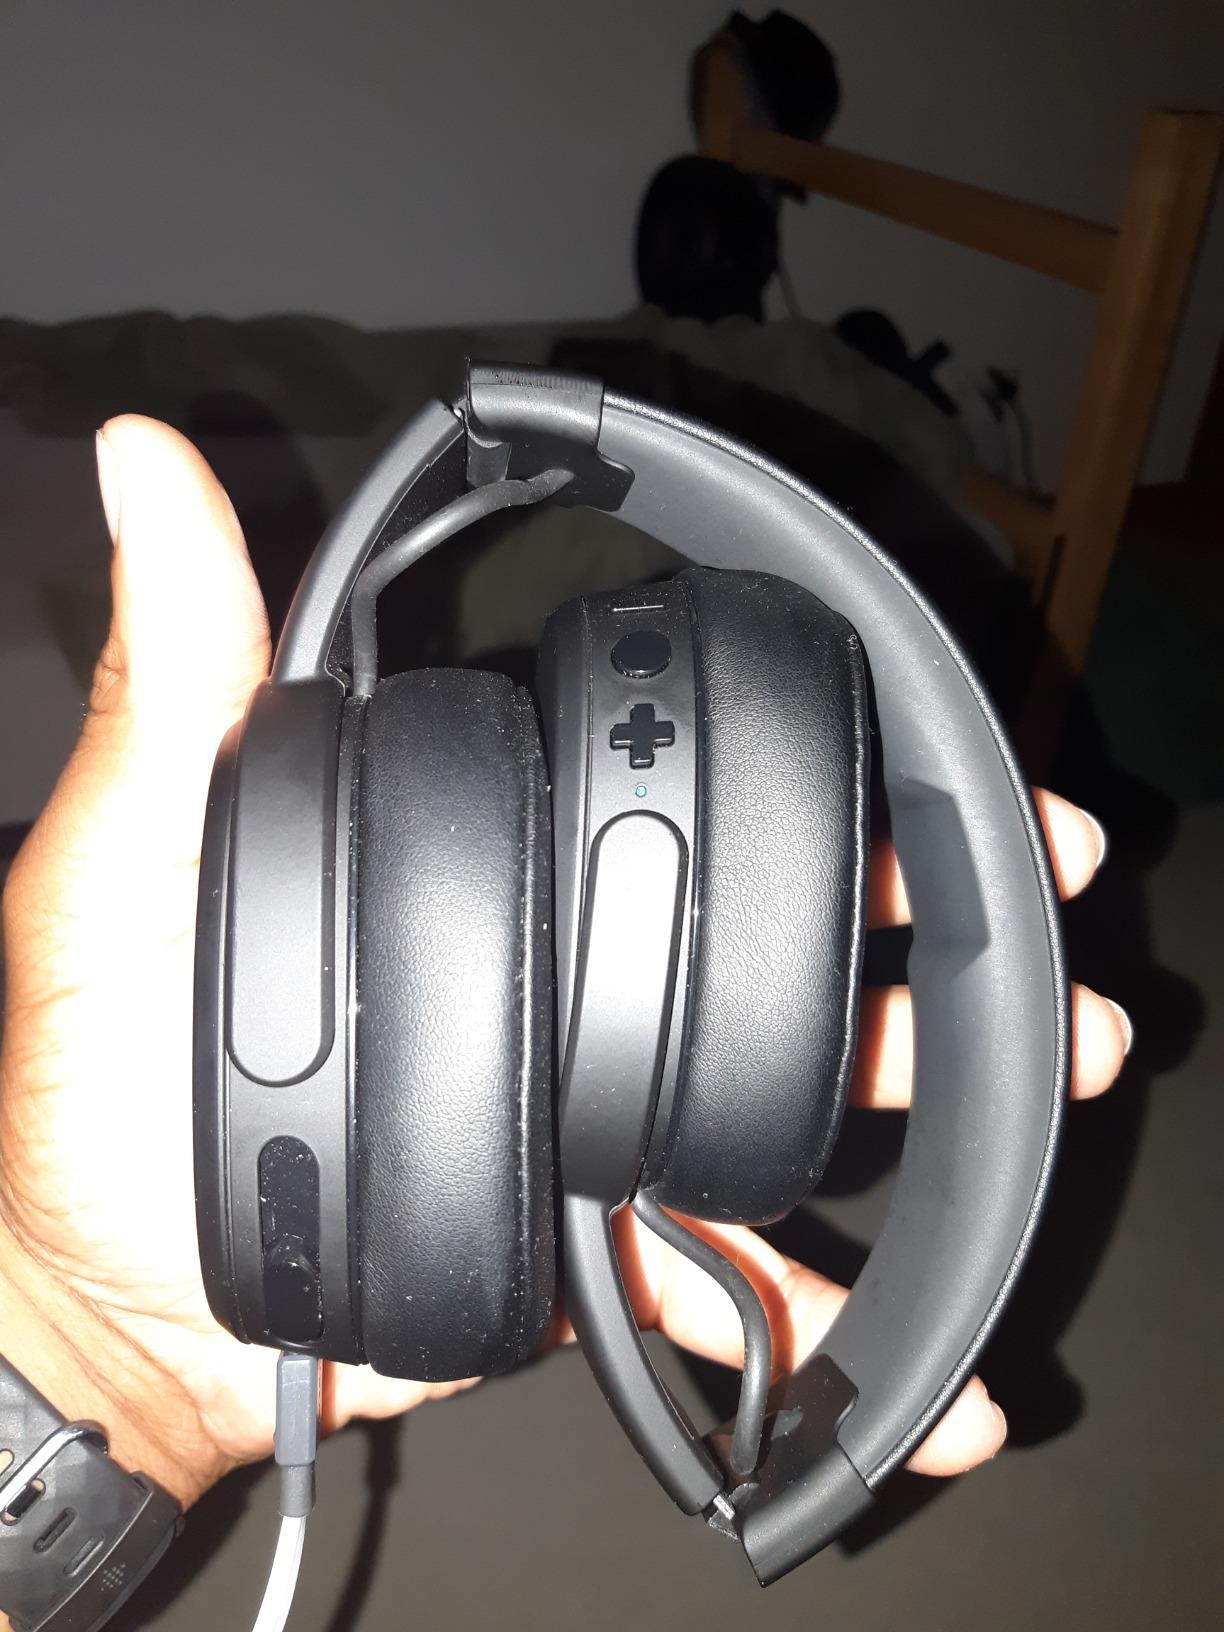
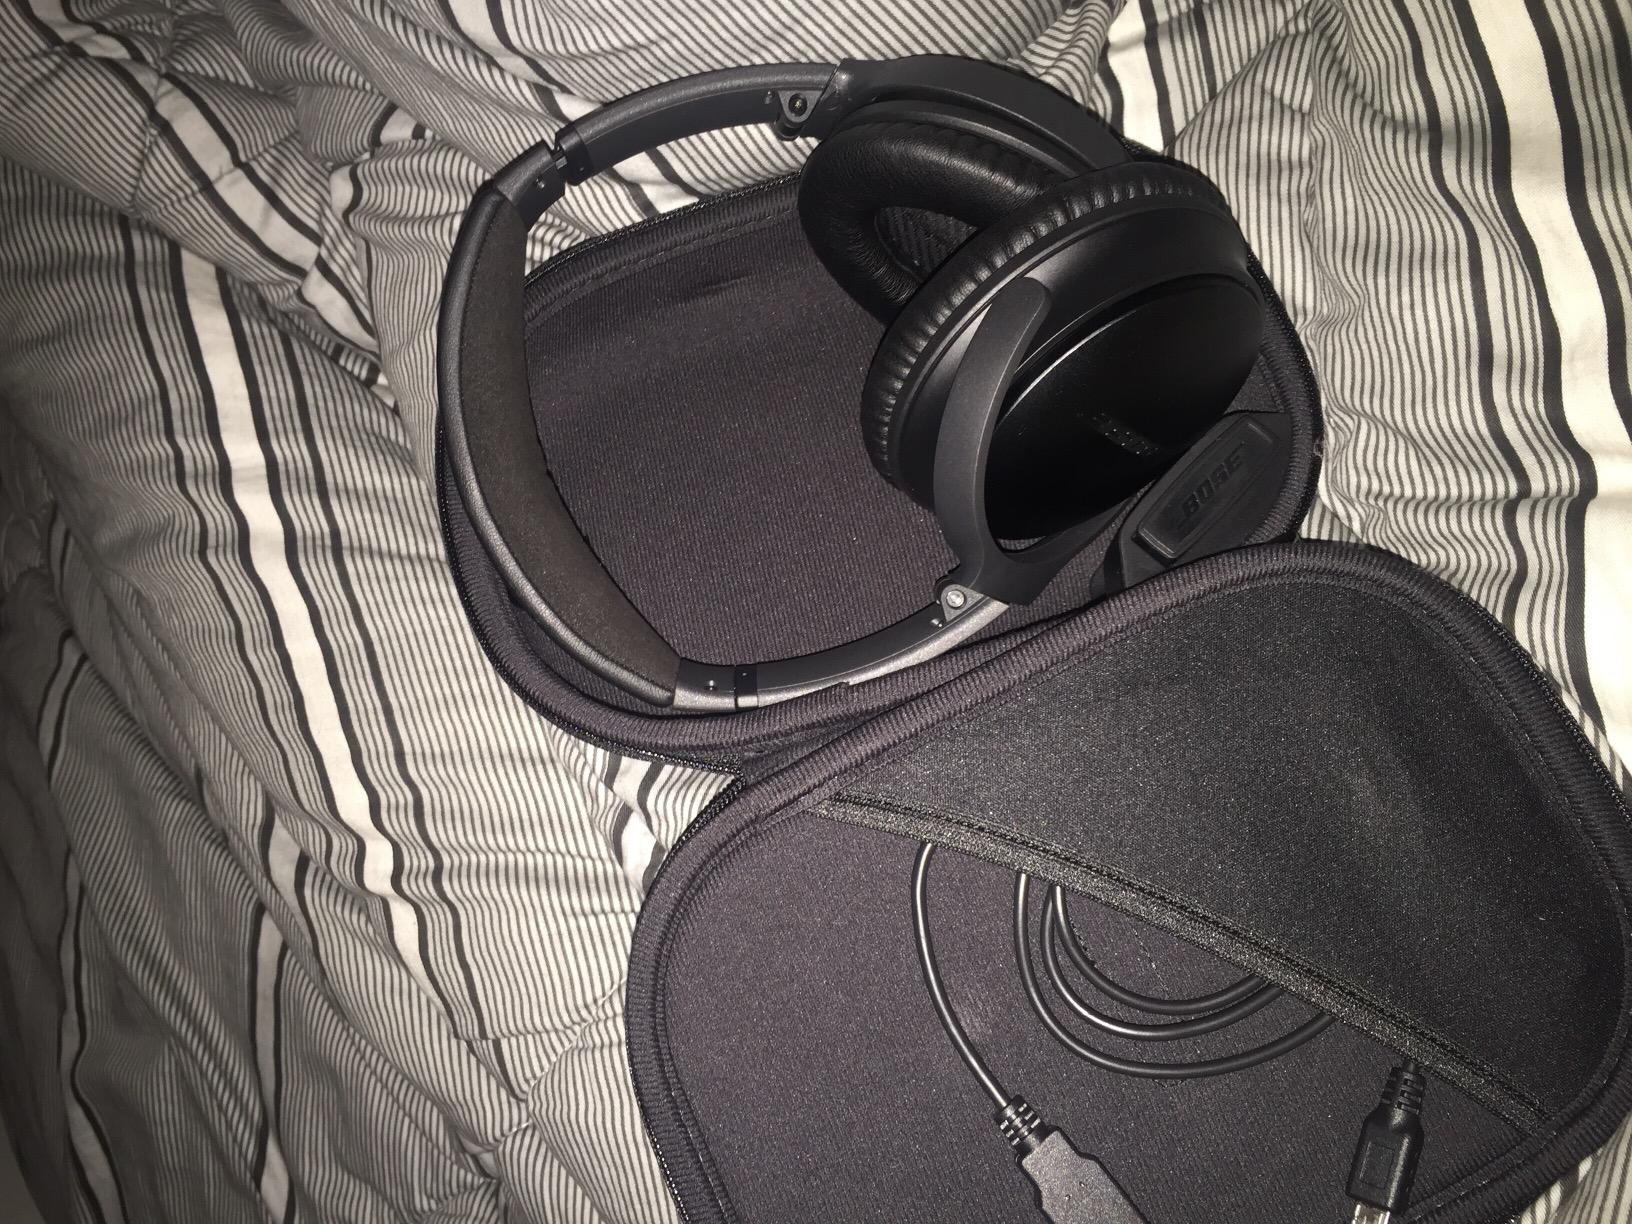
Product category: headphones
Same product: no